Dutch missions to Edo

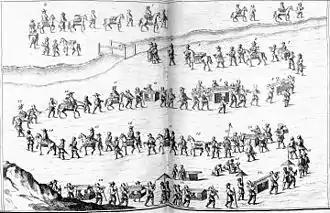
The Dutch procession to the "shōgun"s court. An 18th-century European engraving depicting a Dutch tributary embassy to the Tokugawa's castle.

The Dutch East India Company missions to Edo were regular tribute missions to the court of the Tokugawa "shōgun" in Edo (modern Tokyo) to reassure the ties between the bakufu and the "opperhoofd". The "opperhoofd" of the Dutch factory in Dejima and his attendants were escorted by the Japanese to Edo, where they presented exotic and elaborate gifts to the "shōgun": clocks, telescopes, medicines, artillery and rare animals were usual gifts of the tribute missions. The "shōgun" would correspond at the same time with gifts to the Dutch. The tribute system, as in China, served to enhance the idea of the "shōgun"s supremacy to his subjects.